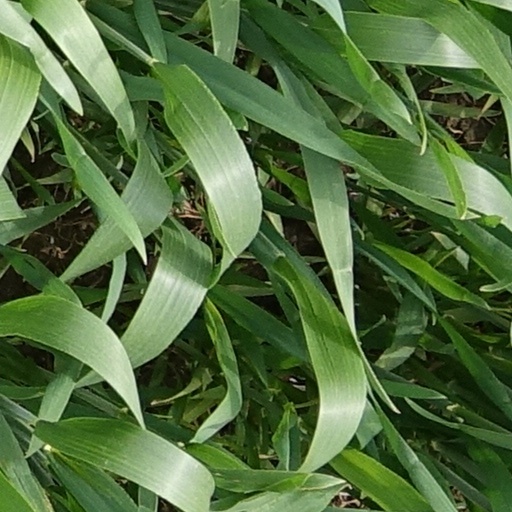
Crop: wheat